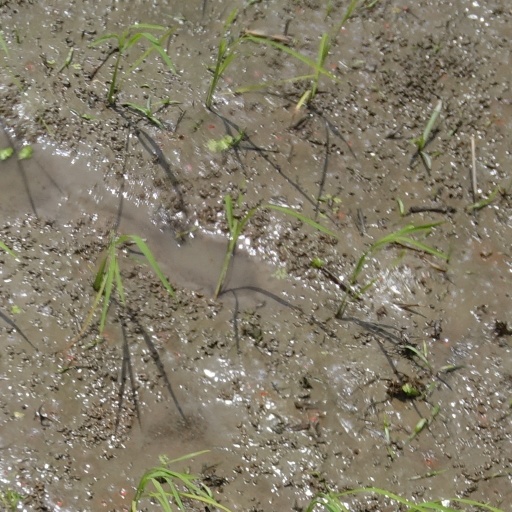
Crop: rice